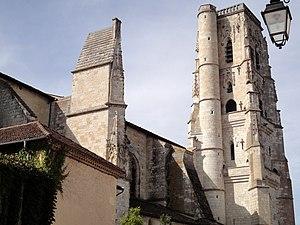
Cathédrale Saint-Gervais et Saint-Protais de Lectoure This building is classé au titre des Monuments Historiques. It is indexed in the Base Mérimée, a database of architectural heritage maintained by the French Ministry of Culture,
Cet article recense les monuments historiques du Gers, en France.
Cet article recense les monuments historiques français classés en 1912.
La cathédrale Saint-Gervais et Saint-Protais de Lectoure est le principal édifice religieux de la commune de Lectoure, dans le département du Gers. Elle est dédiée à saint Gervais et saint Protais.